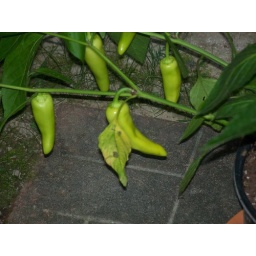
Peppers in 3 plant pot